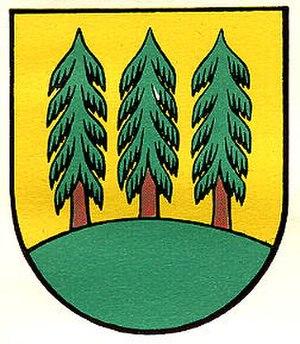
Krinau est une localité et une ancienne commune suisse du canton de Saint-Gall, située dans la circonscription électorale de Toggenburg.